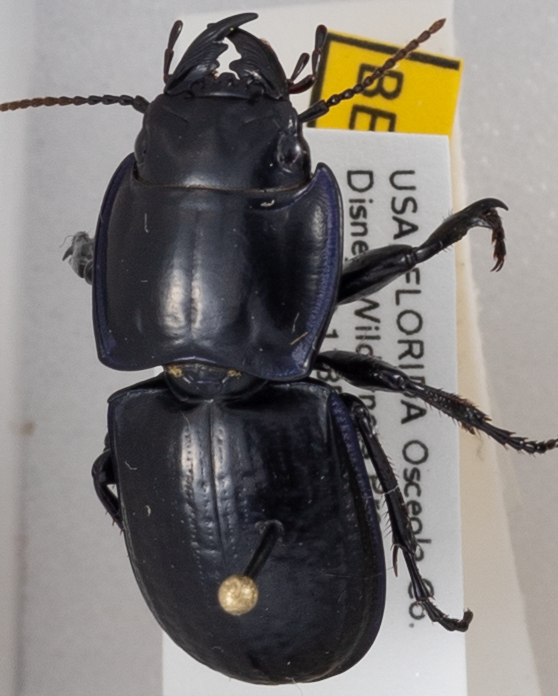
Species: Pasimachus sublaevis
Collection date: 2018-03-27
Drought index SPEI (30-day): -2.09
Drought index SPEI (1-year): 0.128
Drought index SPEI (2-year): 0.004